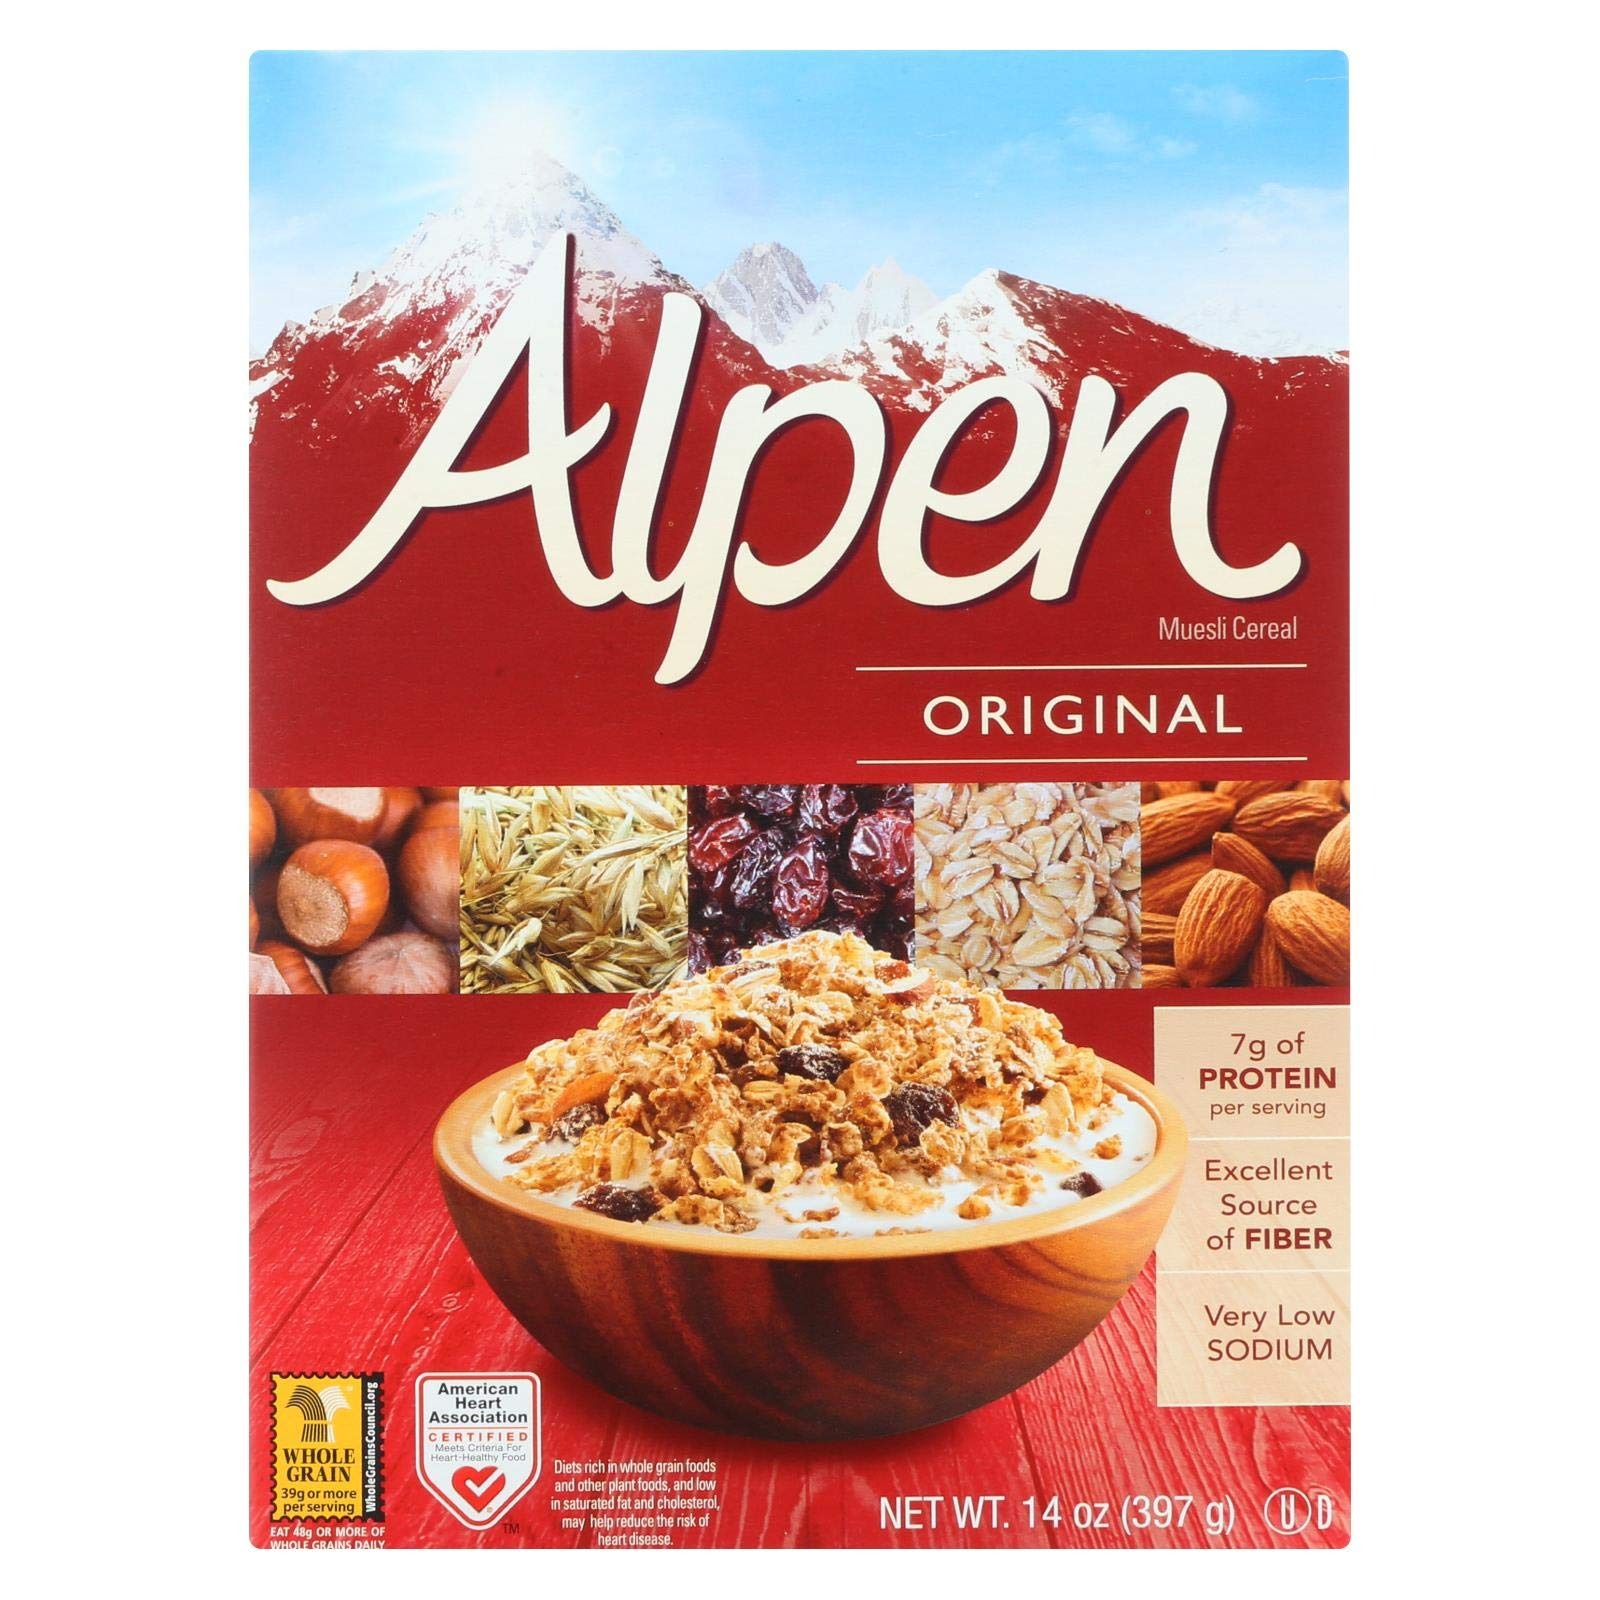
Item Name: Alpen Original Muesli Cereal - Case of 12 - 14 oz.
Value: 1.0
Unit: Count

Price: 83.49